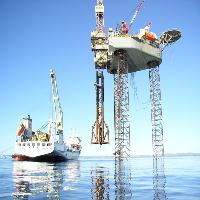
Weather: sun or clear